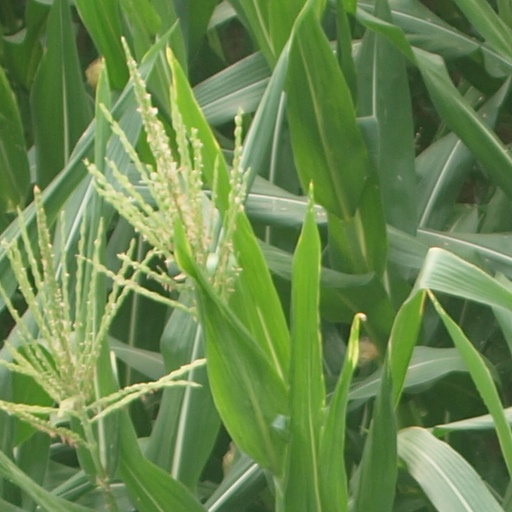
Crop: maize; corn